Vidyadhara (Buddhism)

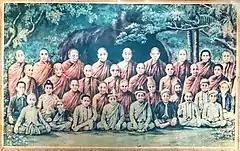
Notable Burmese Vidyadharas

Vidyadhara (Sanskrit: "Vidyadhara"; meaning 'Knowledge-holder','Awareness-Holder') is the word in Buddhist literature for a person having the great knowledge (vidya) of mantras and samatha. A realized master on one of the four stages on the tantric path of Mahayoga.